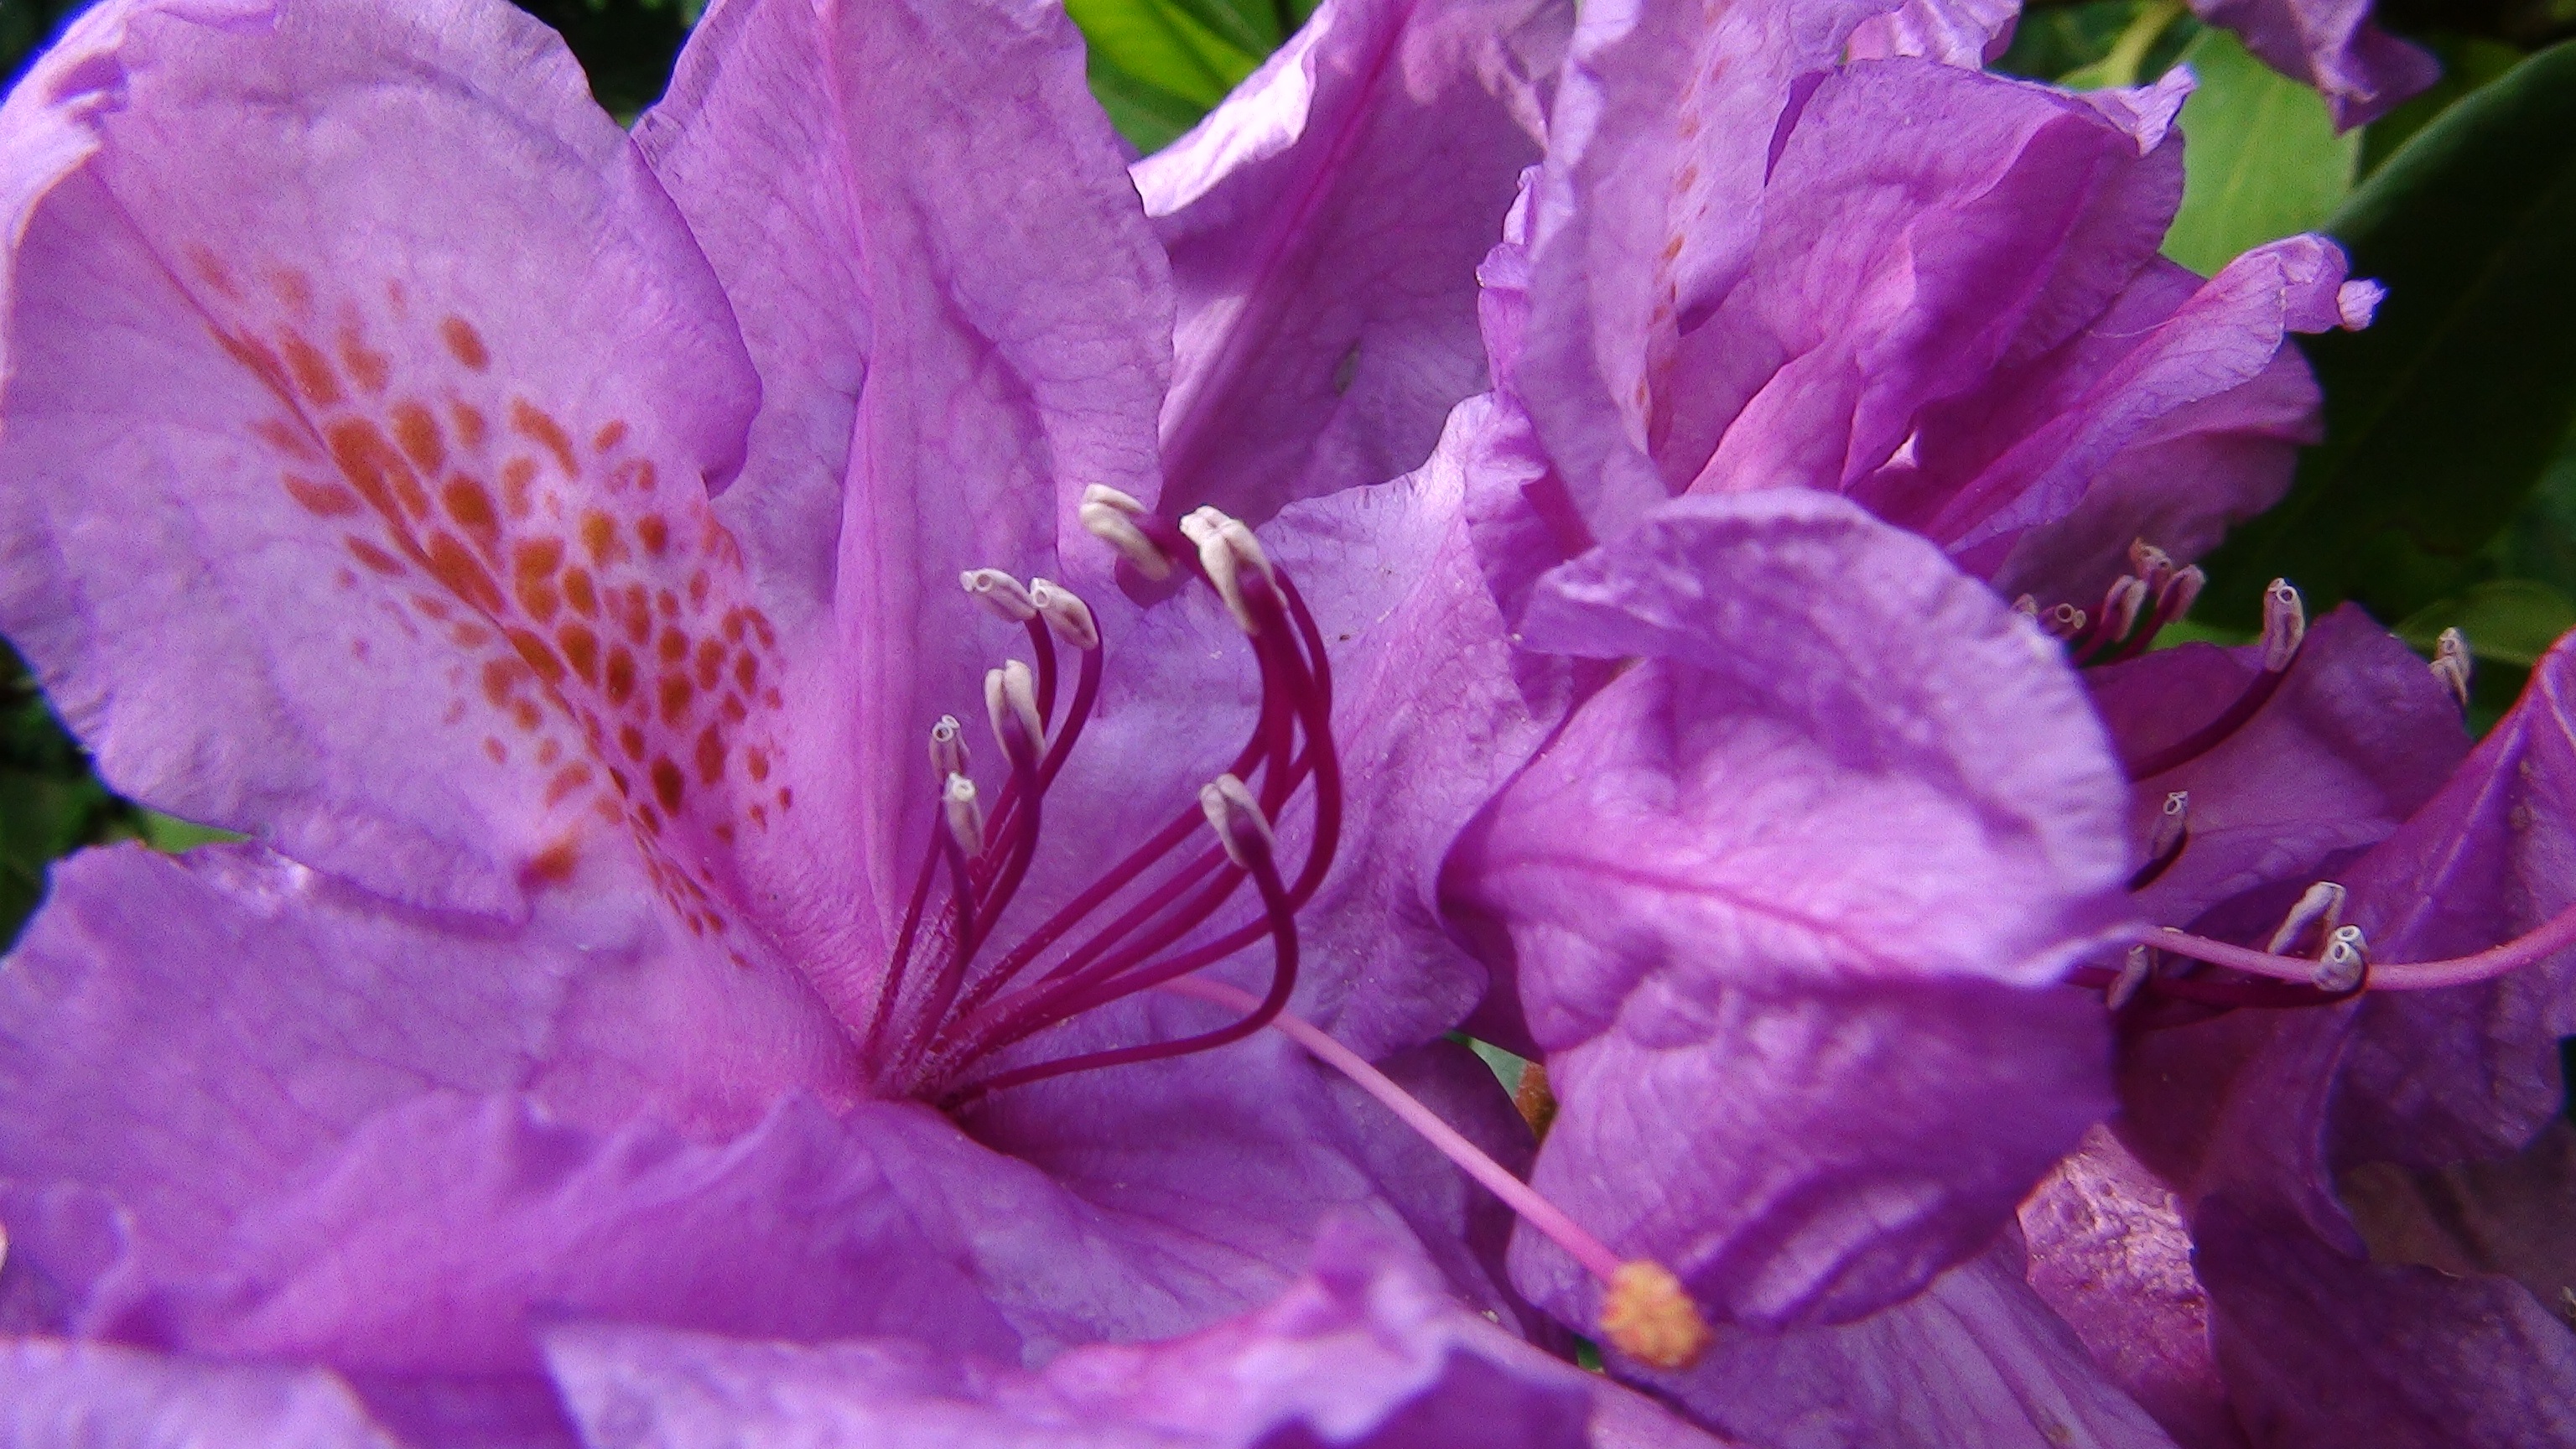
blossom, plant, flower, purple, petal, botany, pink, flora, shrub, violet, rhododendron, azalea, macro photography, garden plant, flowering plant, woody plant, land plant